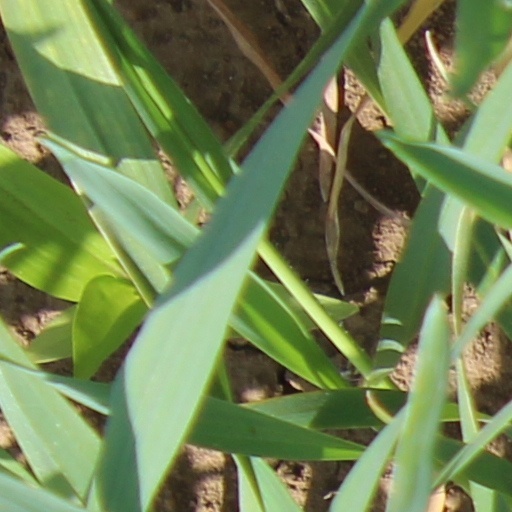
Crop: wheat